Northrop P-61 Black Widow

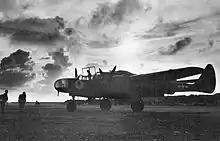
P-61A-1-NO Black Widow 42-5524, 6th Night Fighter Squadron, Being readied for a mission, East Field, Saipan, Mariana Islands, September 1944

In early August 1944, the 422nd NFS transferred to Maupertus, France, and began to encounter German aircraft for the first time. On the night of 14–15 August 1944, "Impatient Widow", attempted to intercept a Heinkel He 177A-5 of 5."Staffel/Kampfgeschwader 40", flown by Hptm. Stolle. "Impatient Widow" had its starboard engine shot out along with oil lines and hydraulics, and went down north of Barfleur, Normandy. The downing was witnessed by two other Heinkels.